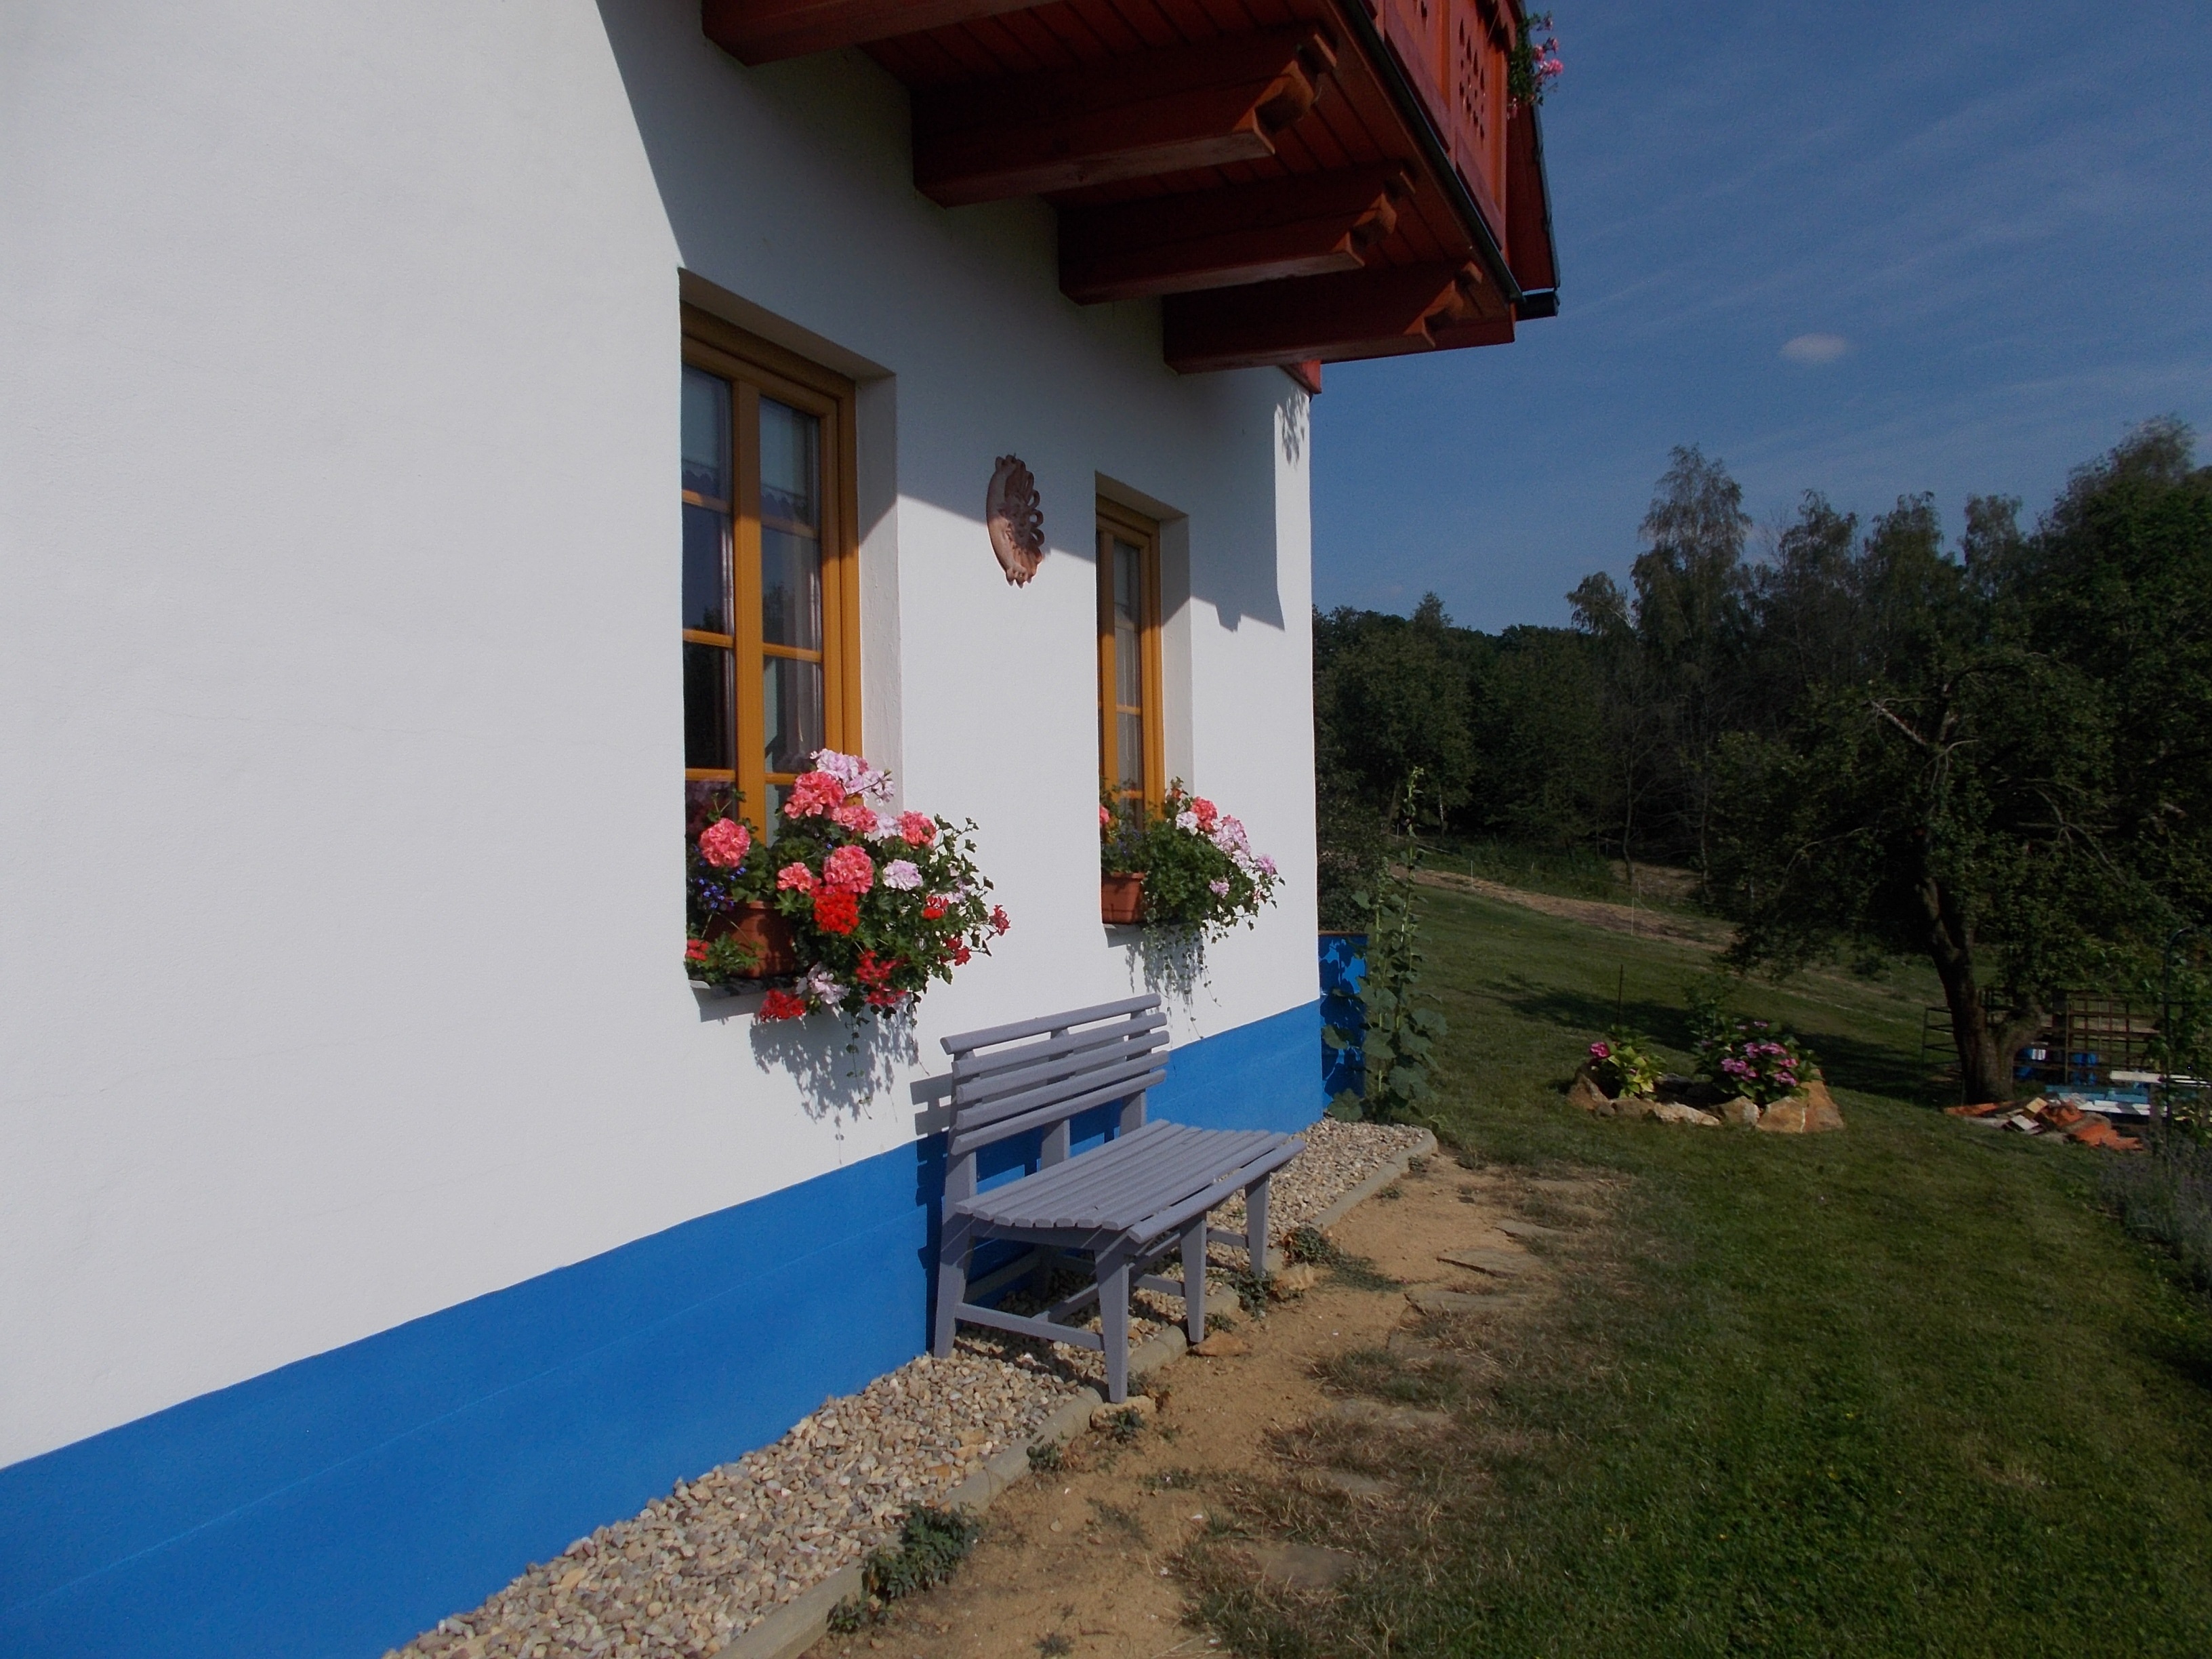
villa, house, seating, seat, window, home, vacation, cottage, peace, cozy, property, rest, estate, nooks and crannies